Nadir (topography)

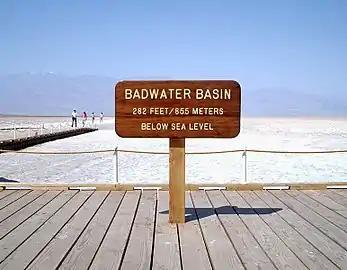
The Badwater Basin in Death Valley, California, the nadir of the North American Continent

In topography, a nadir is a point on a surface that is lower in elevation than all points immediately adjacent to it. Mathematically, a nadir is a local minimum of elevation. A nadir may be the lowest point of a dry basin or depression, or the deepest point of a body of water or ice. The nadir of a body of water is often called a "deep", as in the Challenger Deep, the nadir of the Earth's oceans.